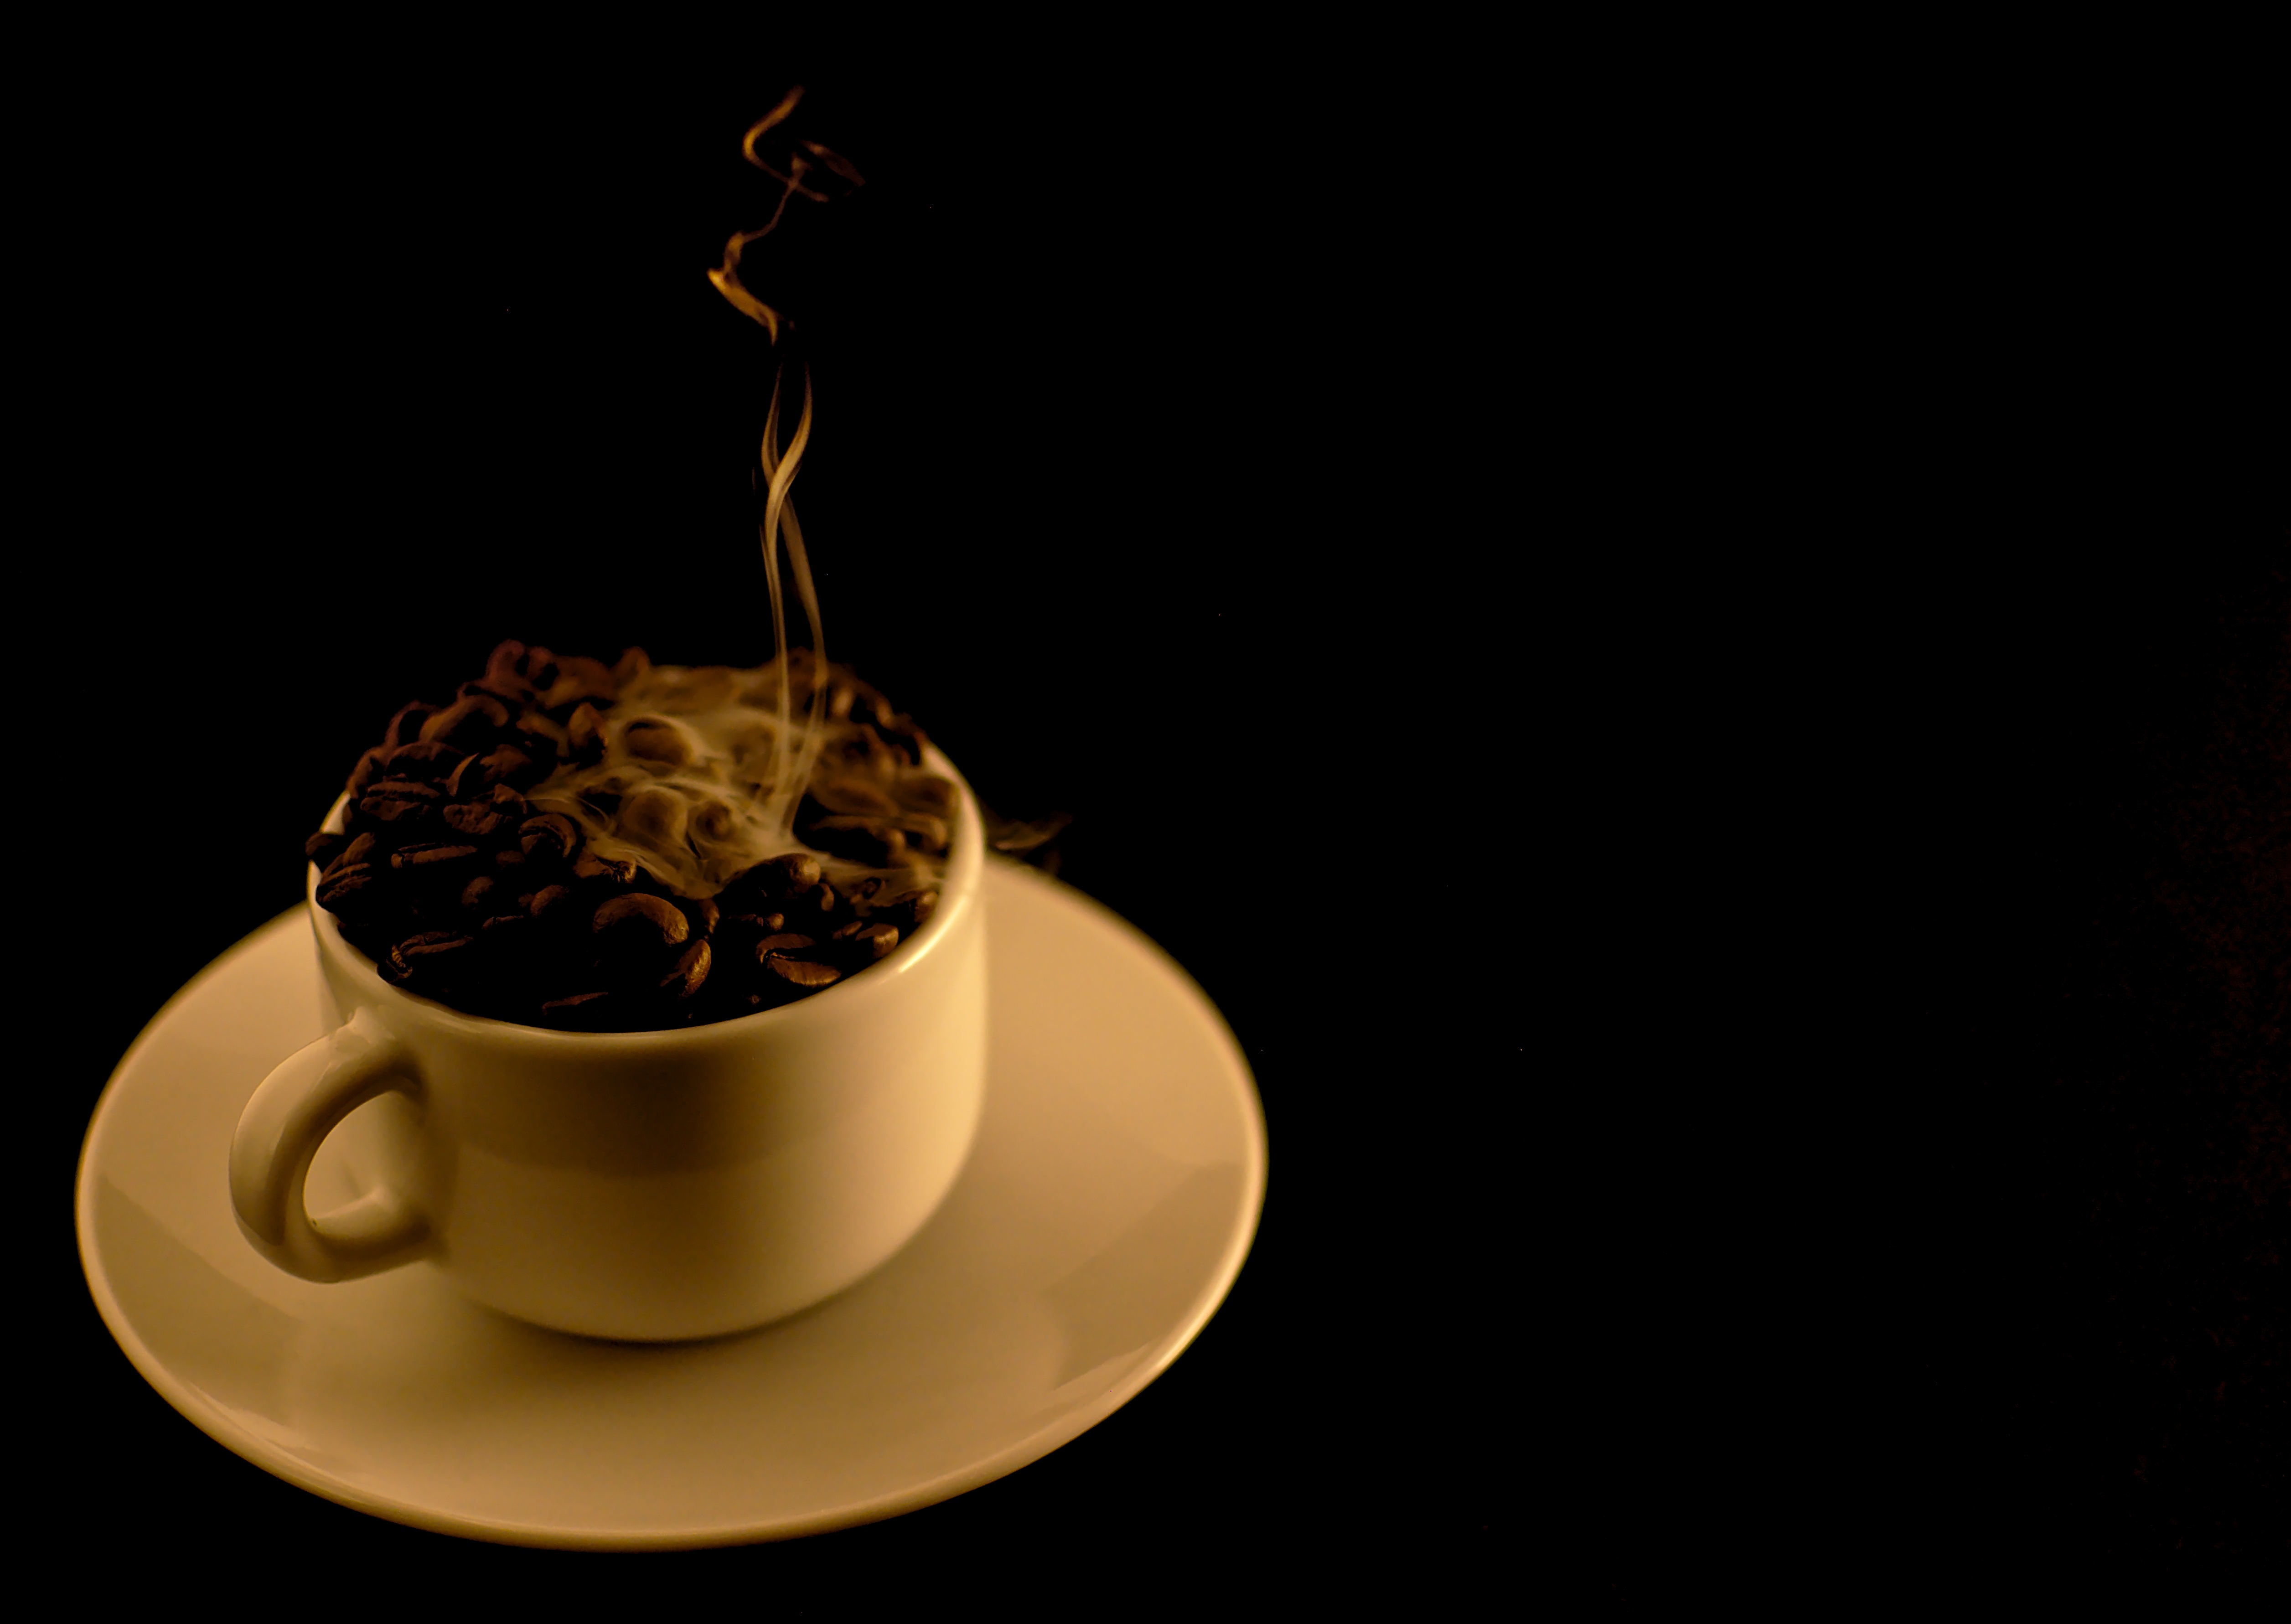
cafe, coffee, smoke, cup, drink, espresso, coffee cup, caffeine, hot, java, coffee break, coffee beans, dark coffee, still life photography, fuming